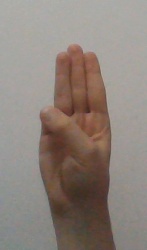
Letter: thaa